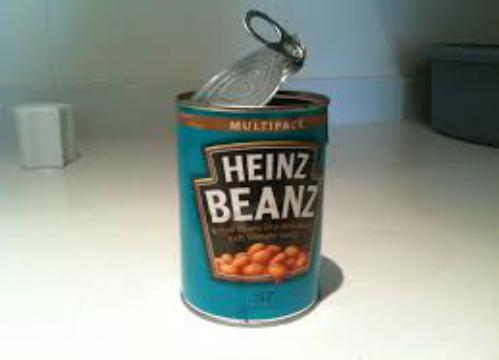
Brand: Heinz Baked Beans
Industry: Food